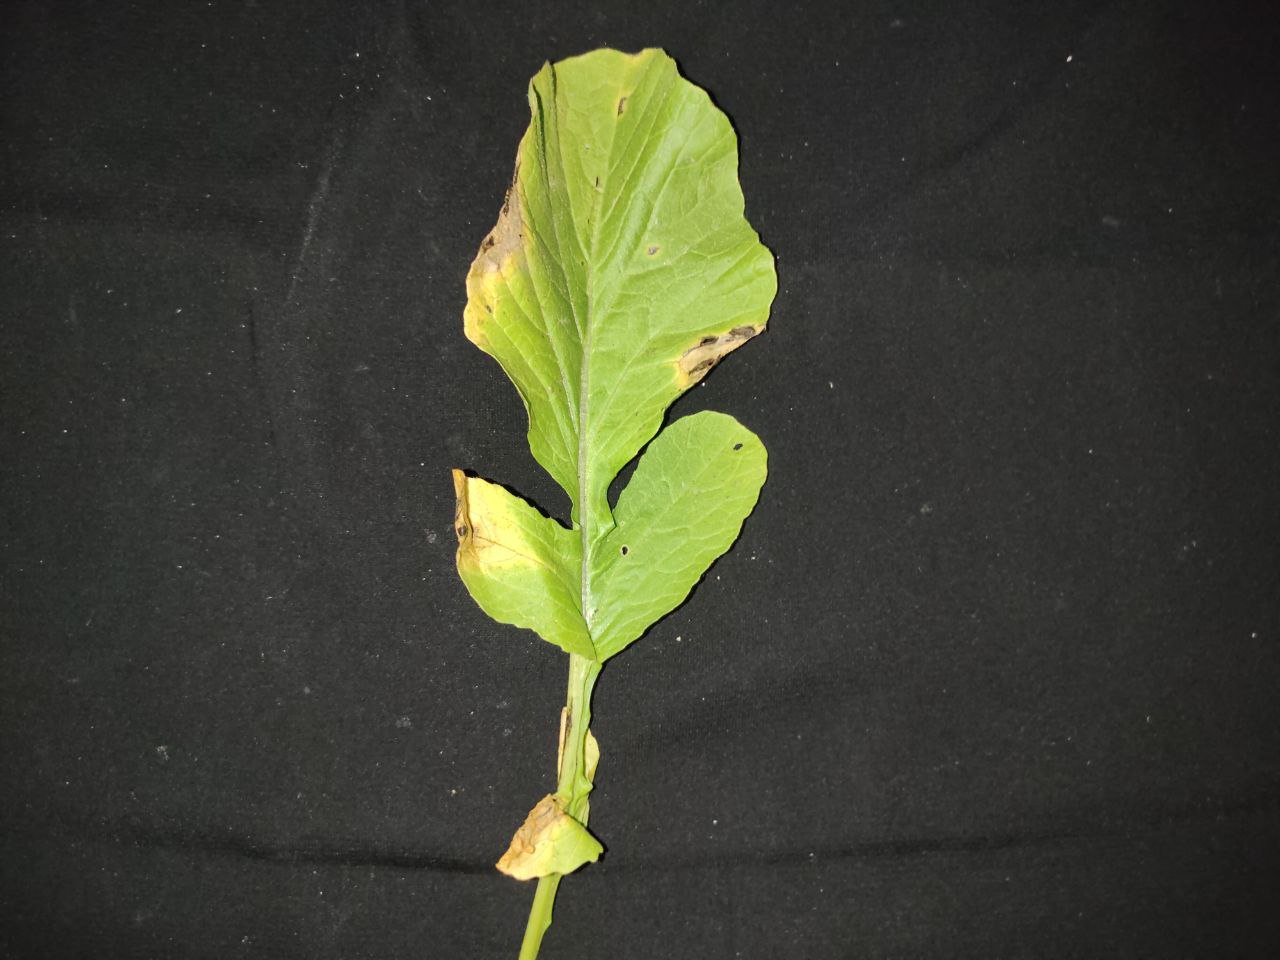
Label: Downey mildew